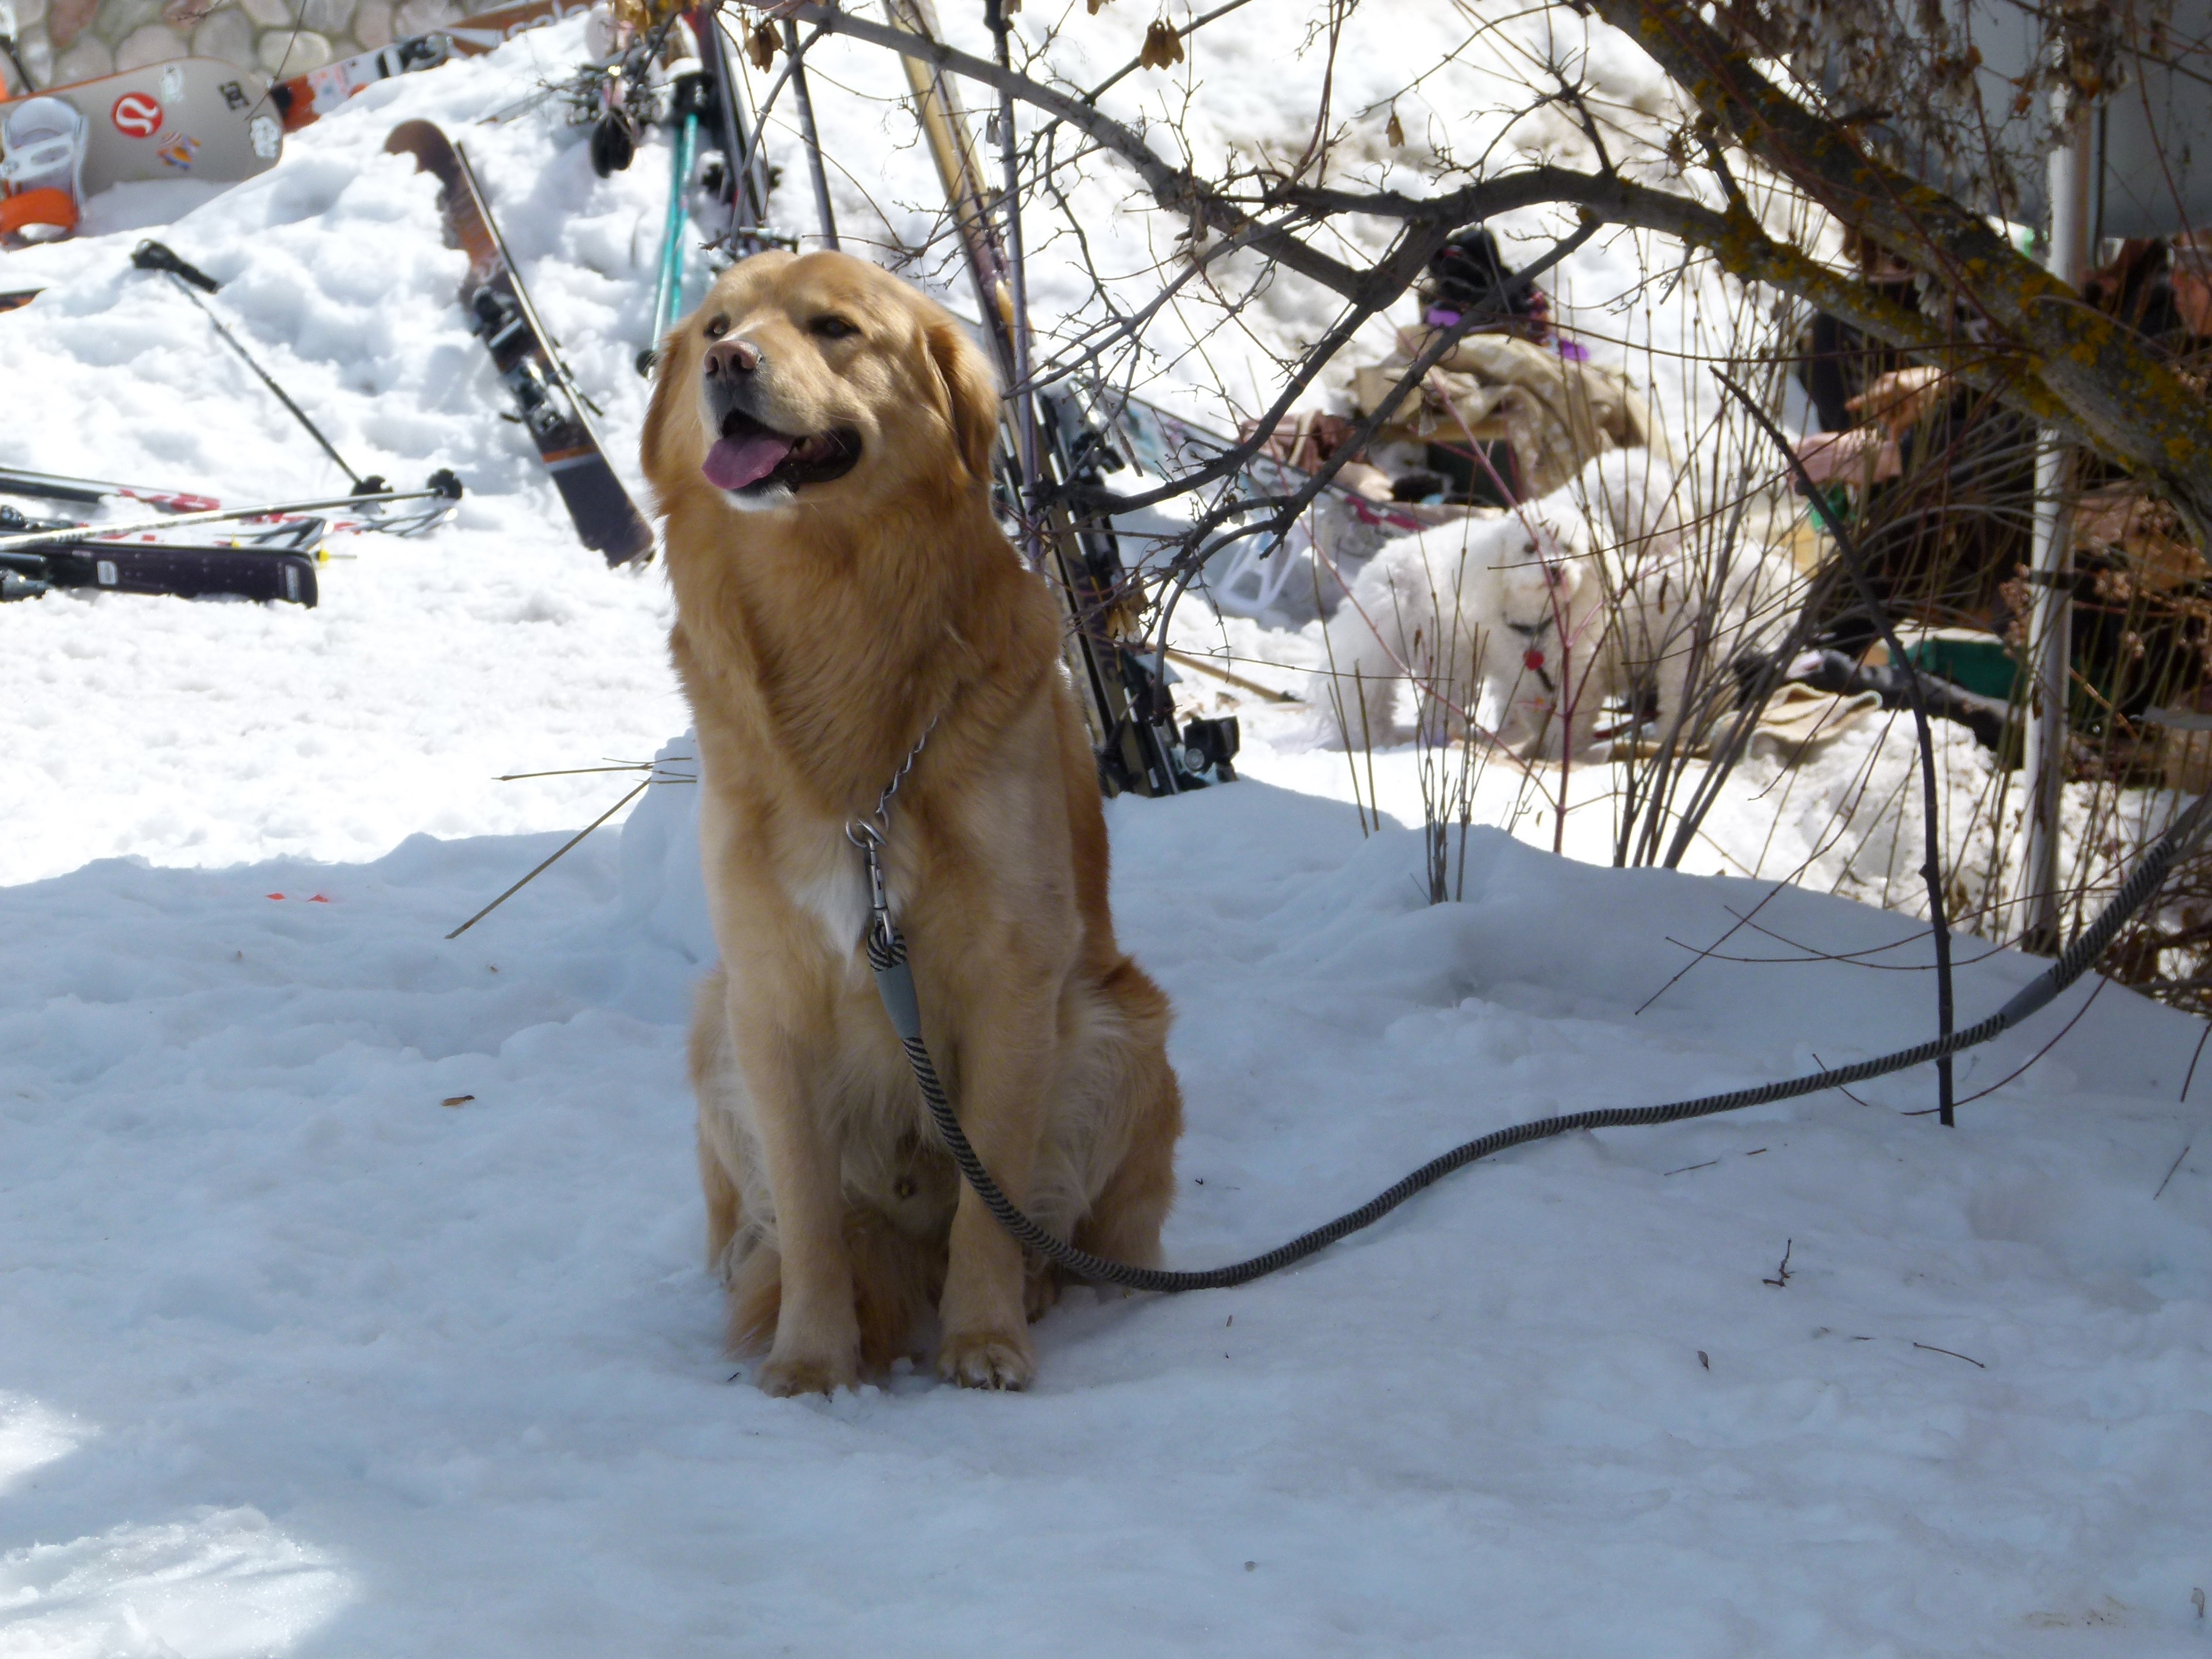
snow, winter, dog, animal, canine, waiting, pet, mammal, friend, golden retriever, street dog, dog like mammal, dog crossbreeds